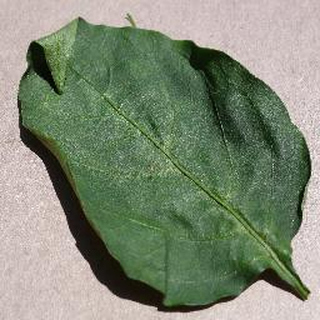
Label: healthy_bell_pepper